Holy Week in Málaga

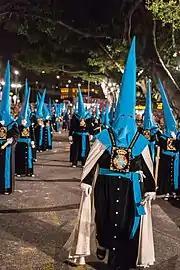
Nazarenes of the section of the Virgin of the Brotherhood of the Holy Transfer

In common with other Holy Week events in Spain, some participants in the procession use a nazareno or penitential robe. This garment consists of a tunic, a capirote (hood with conical tip) used to conceal the face of the wearer, and sometimes a cloak. The fabrics normally used in these garments are velvet, damask, satin or twill. The nazarenos of some brotherhoods also include gloves, scapulars, stoles and a tunic fastened with a cincture made of esparto. The exact colors and forms of the robes depend on the particular brotherhood; in the Málaga procession, their colors are different in the sections of Christ and the Virgin. Usually, the nazarenos carry candles and go in front of the thrones at the leading segments.